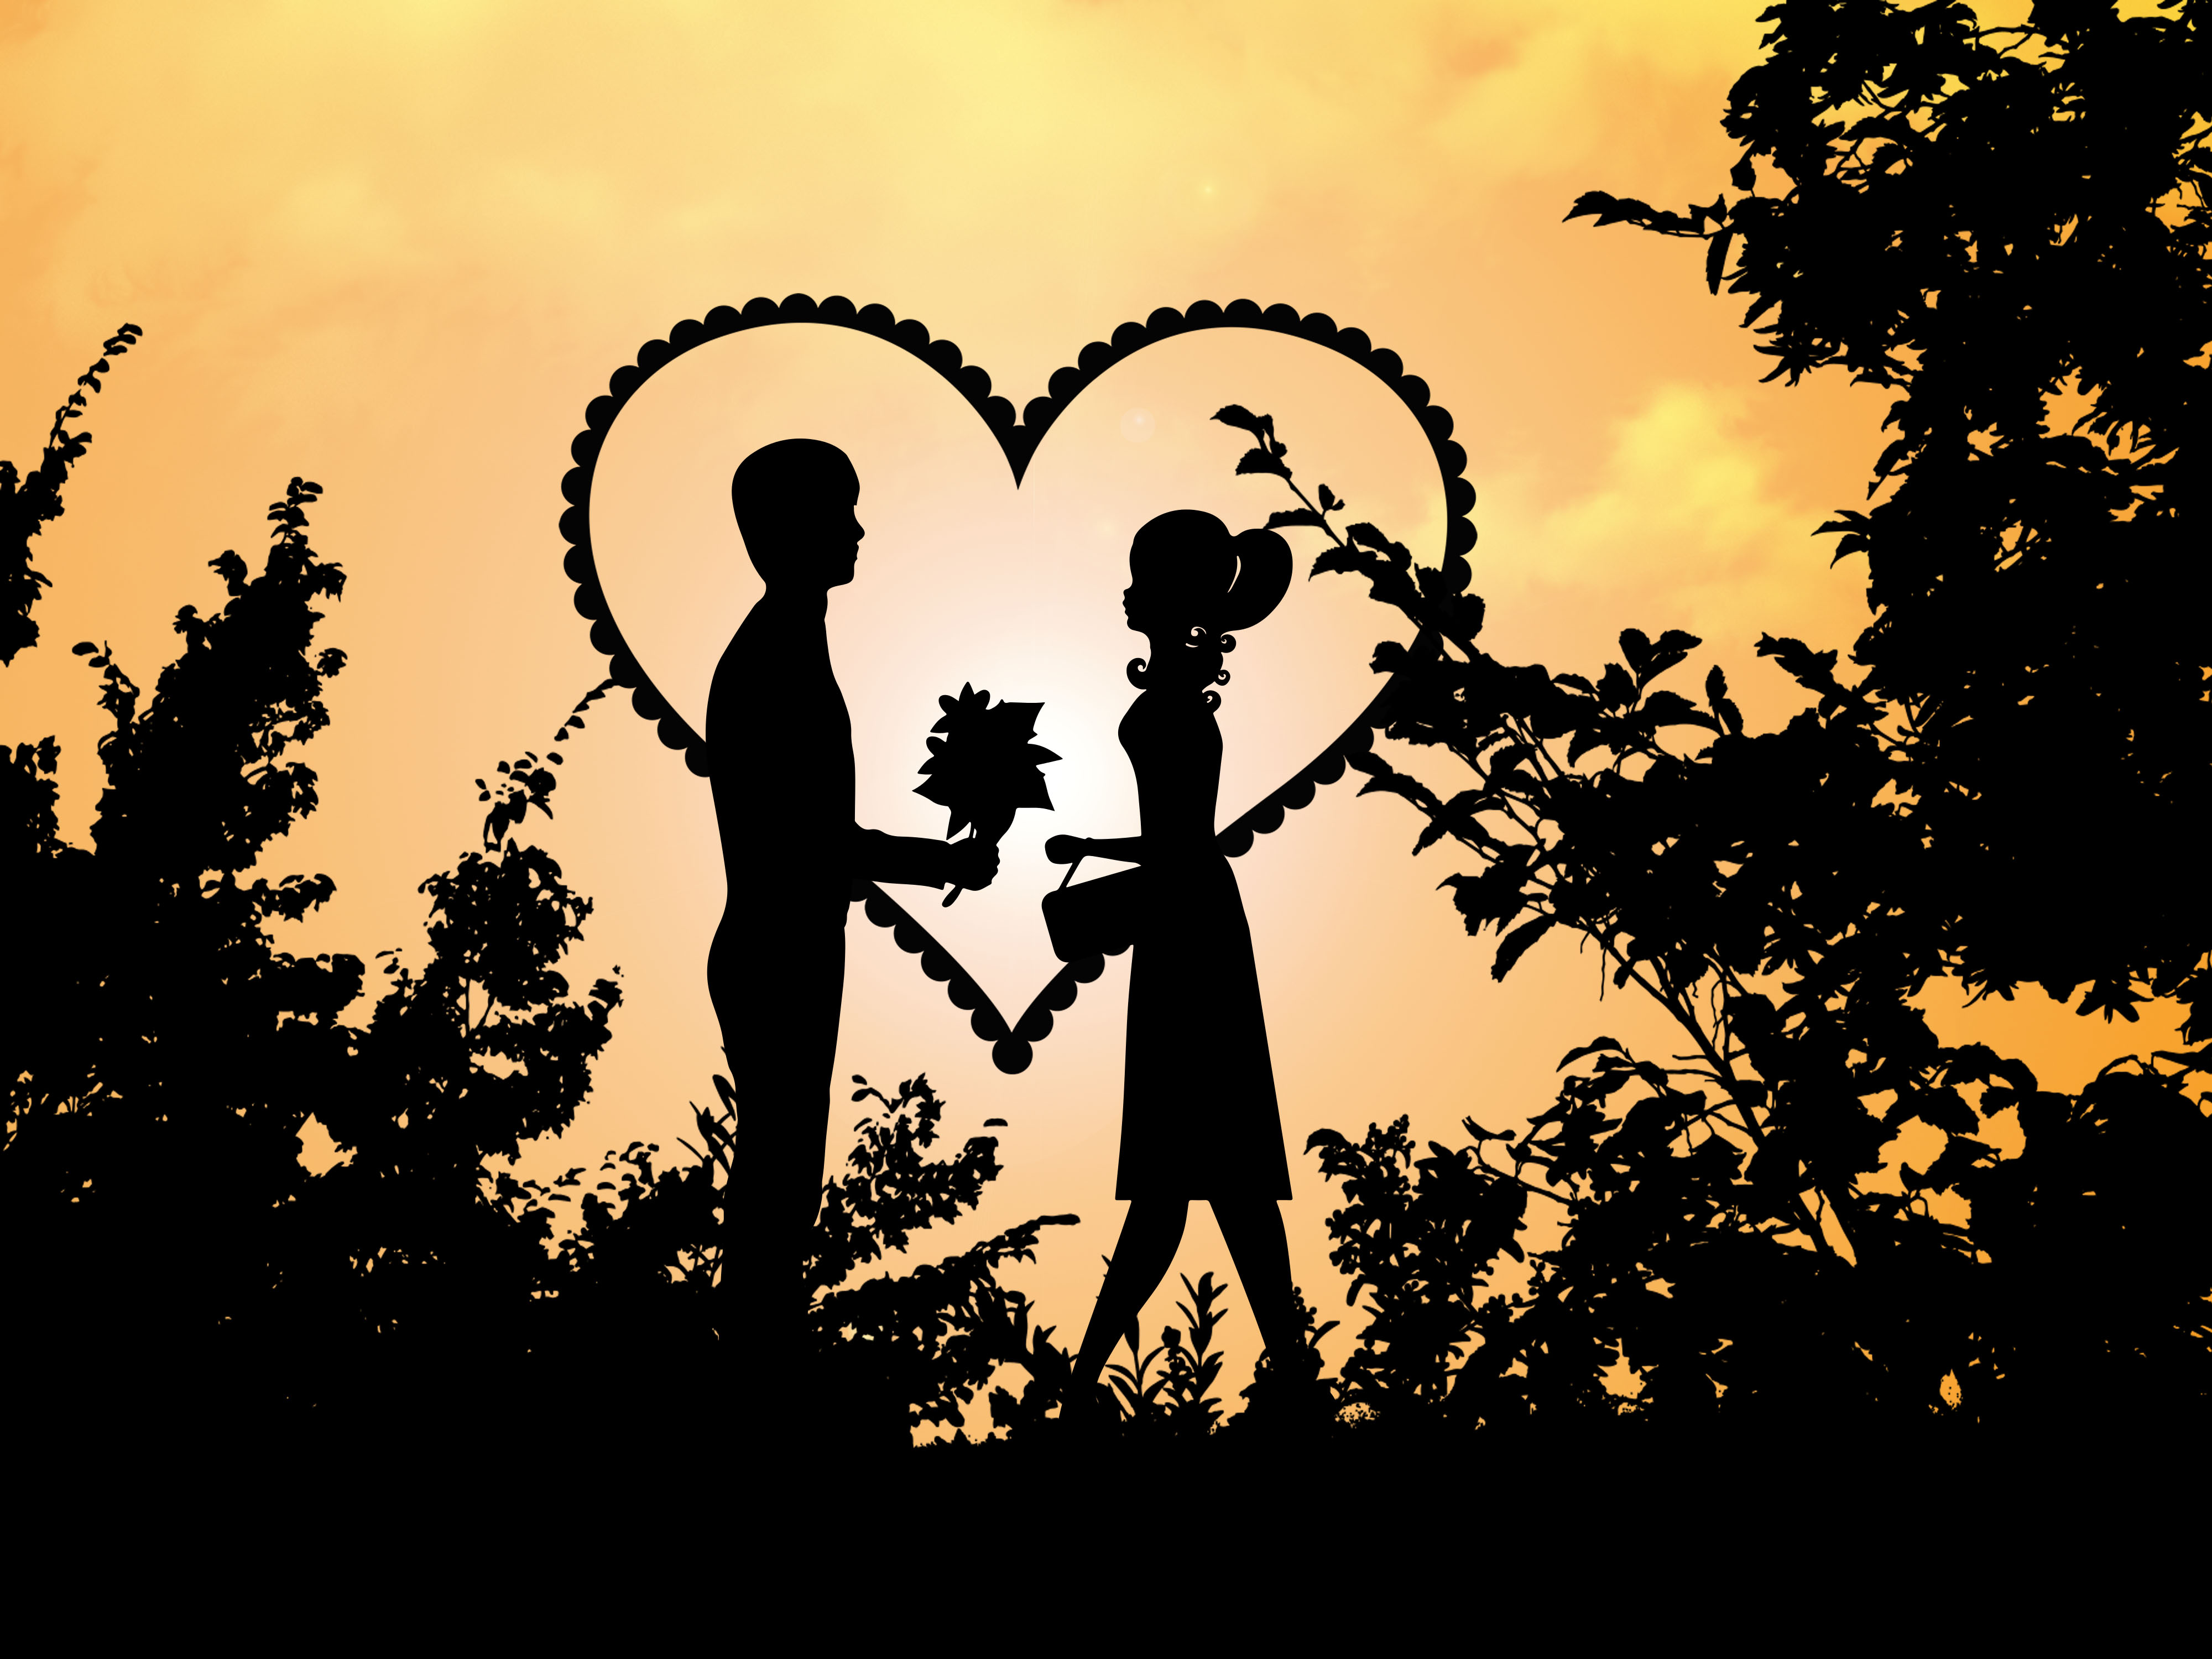
love, romantic, design, silhouette, fantasy, together, sky, emotion, tree, romance, friendship, sunlight, evening, happiness, computer wallpaper, grass, backlighting, stock photography, cloud, ceremony